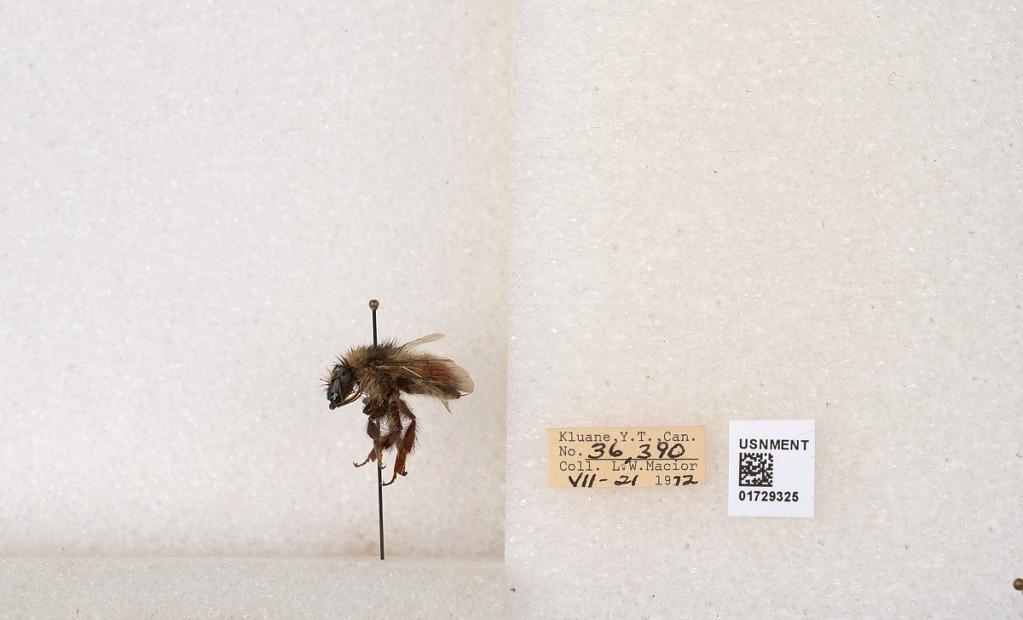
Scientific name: Bombus flavifrons Cresson
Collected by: L. Macior
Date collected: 1972-7-21
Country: Canada
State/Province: Yukon Territory
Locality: Kluane National Park and Reserve
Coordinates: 60.7493, -139.504